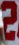
Number: 2